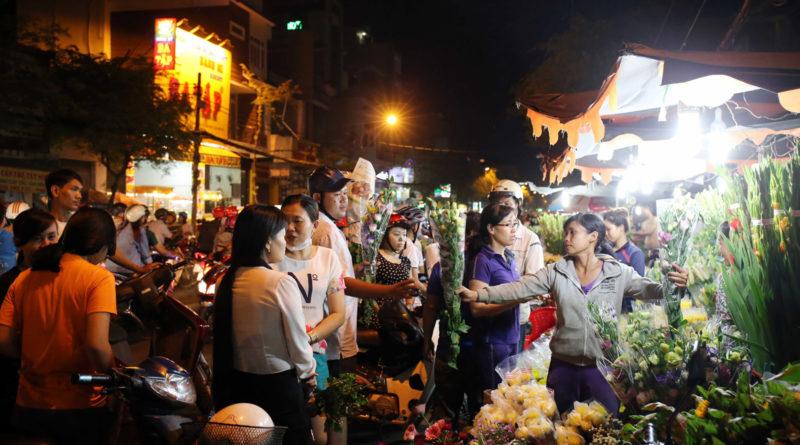
người phụ nữ mặc áo tím đang nhìn vào quầy hàng của cô gái mặc áo khoác xám